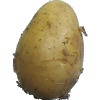
Label: white_potato